Yorkshire Engine Company

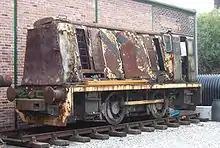
YE 2481 at Kelham Island Museum in 2005

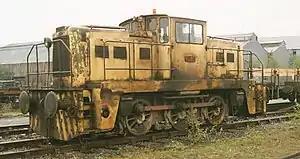
Typical Janus locomotive at a steelworks

The Romney, Hythe and Dymchurch Railway "Mainline in Miniature" built by Captain Howey was, and still is, well known for its fleet of engines built by Davy Paxman and based on the locomotives of Nigel Gresley. A flaw with these designs was shown up when the railway started running to Dungeness through the winter – a lack of protection for the driver.